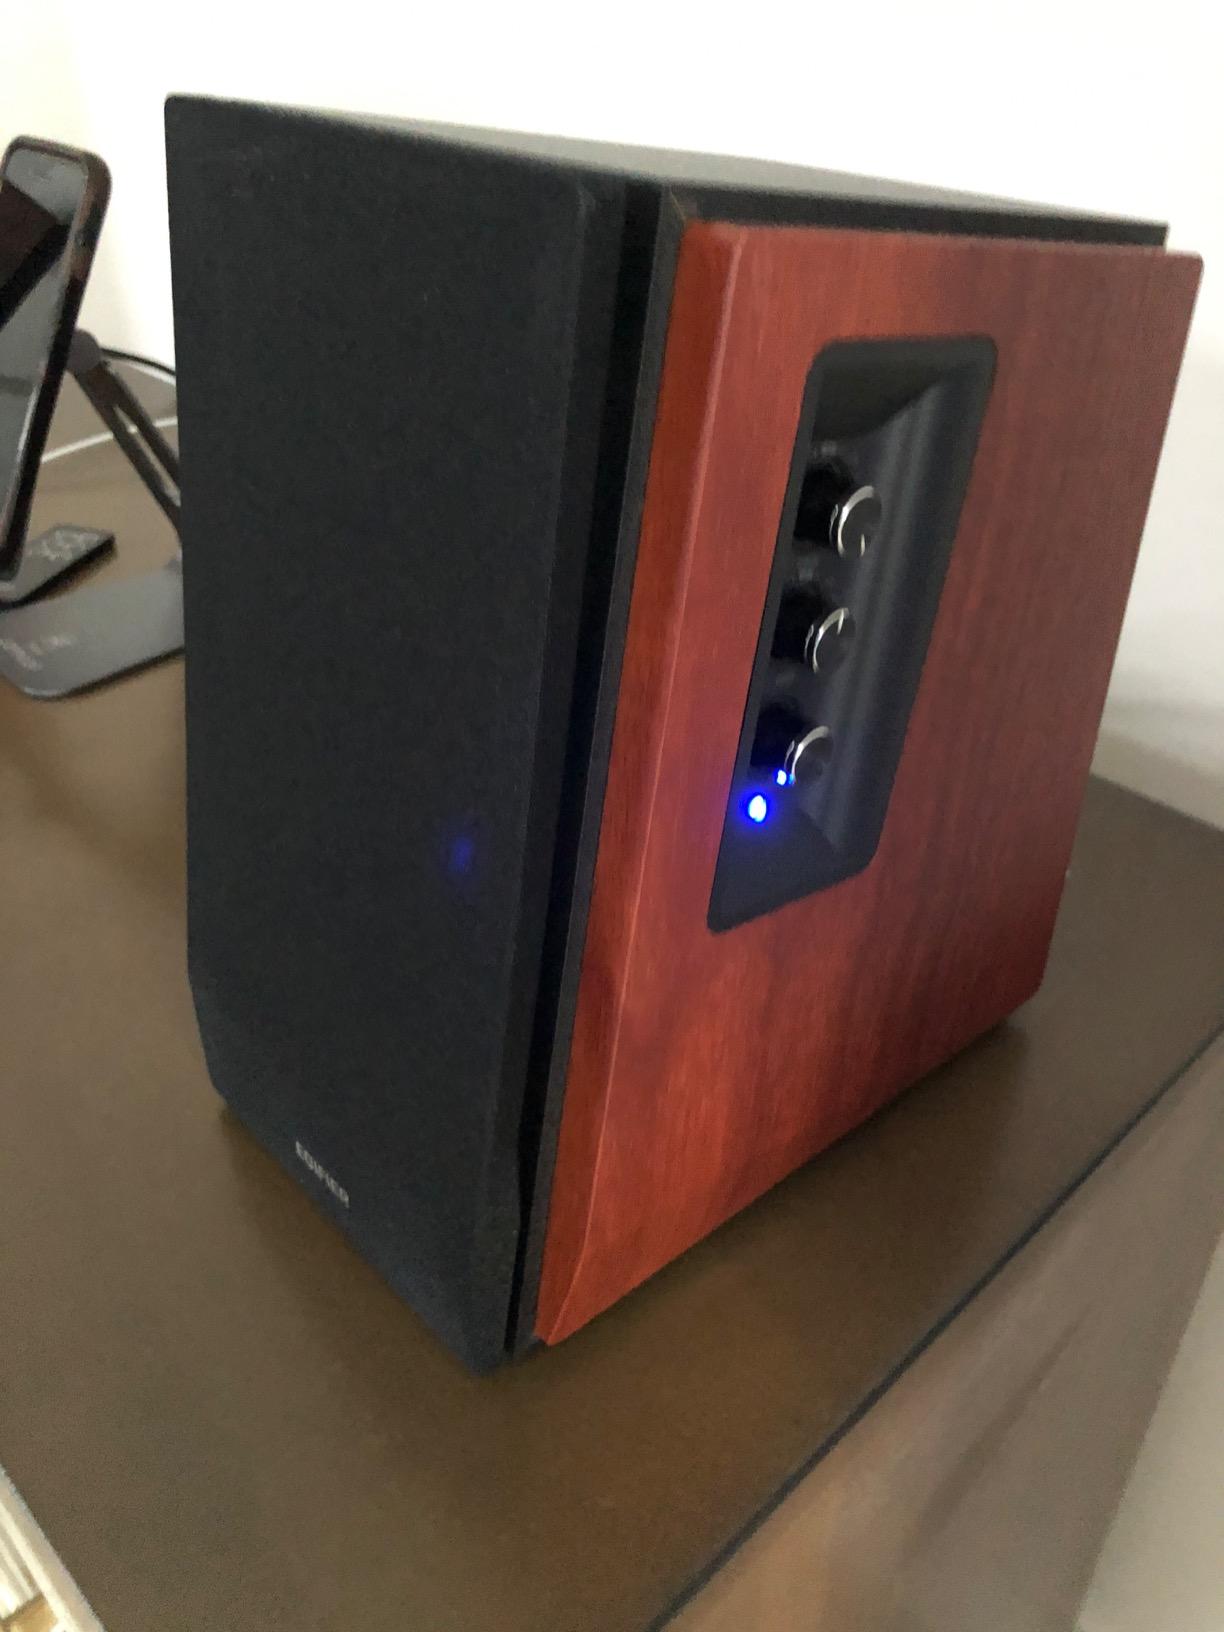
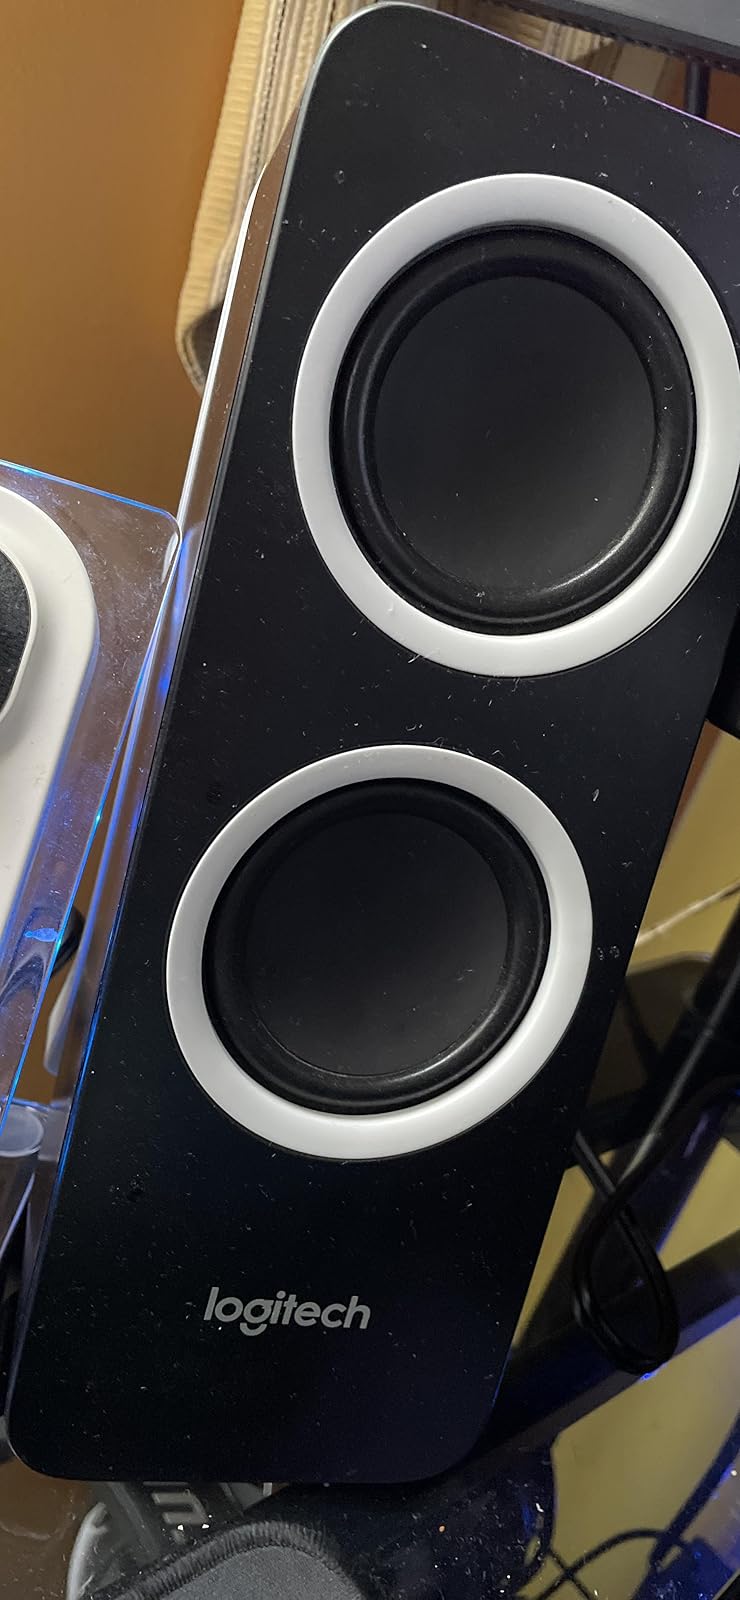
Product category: speaker
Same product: no